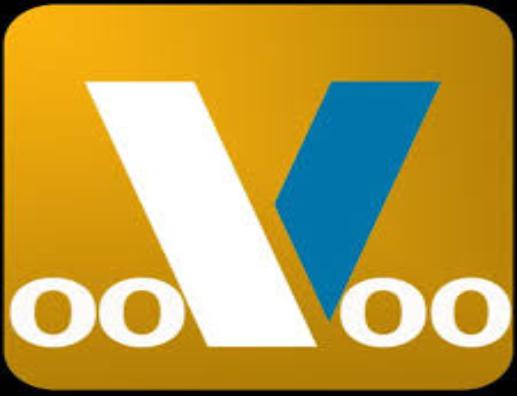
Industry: Others